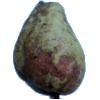
Label: Pear Stone 1